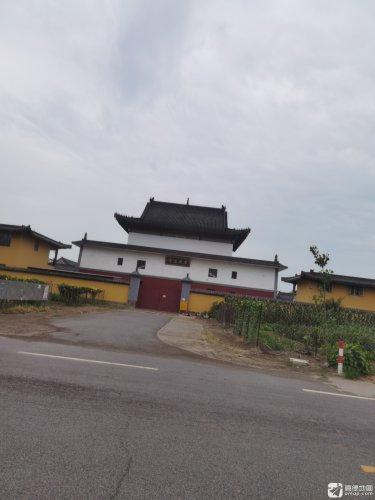
地标名称：圆通寺
所在城市：天津市·武清区